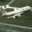
Label: airplane